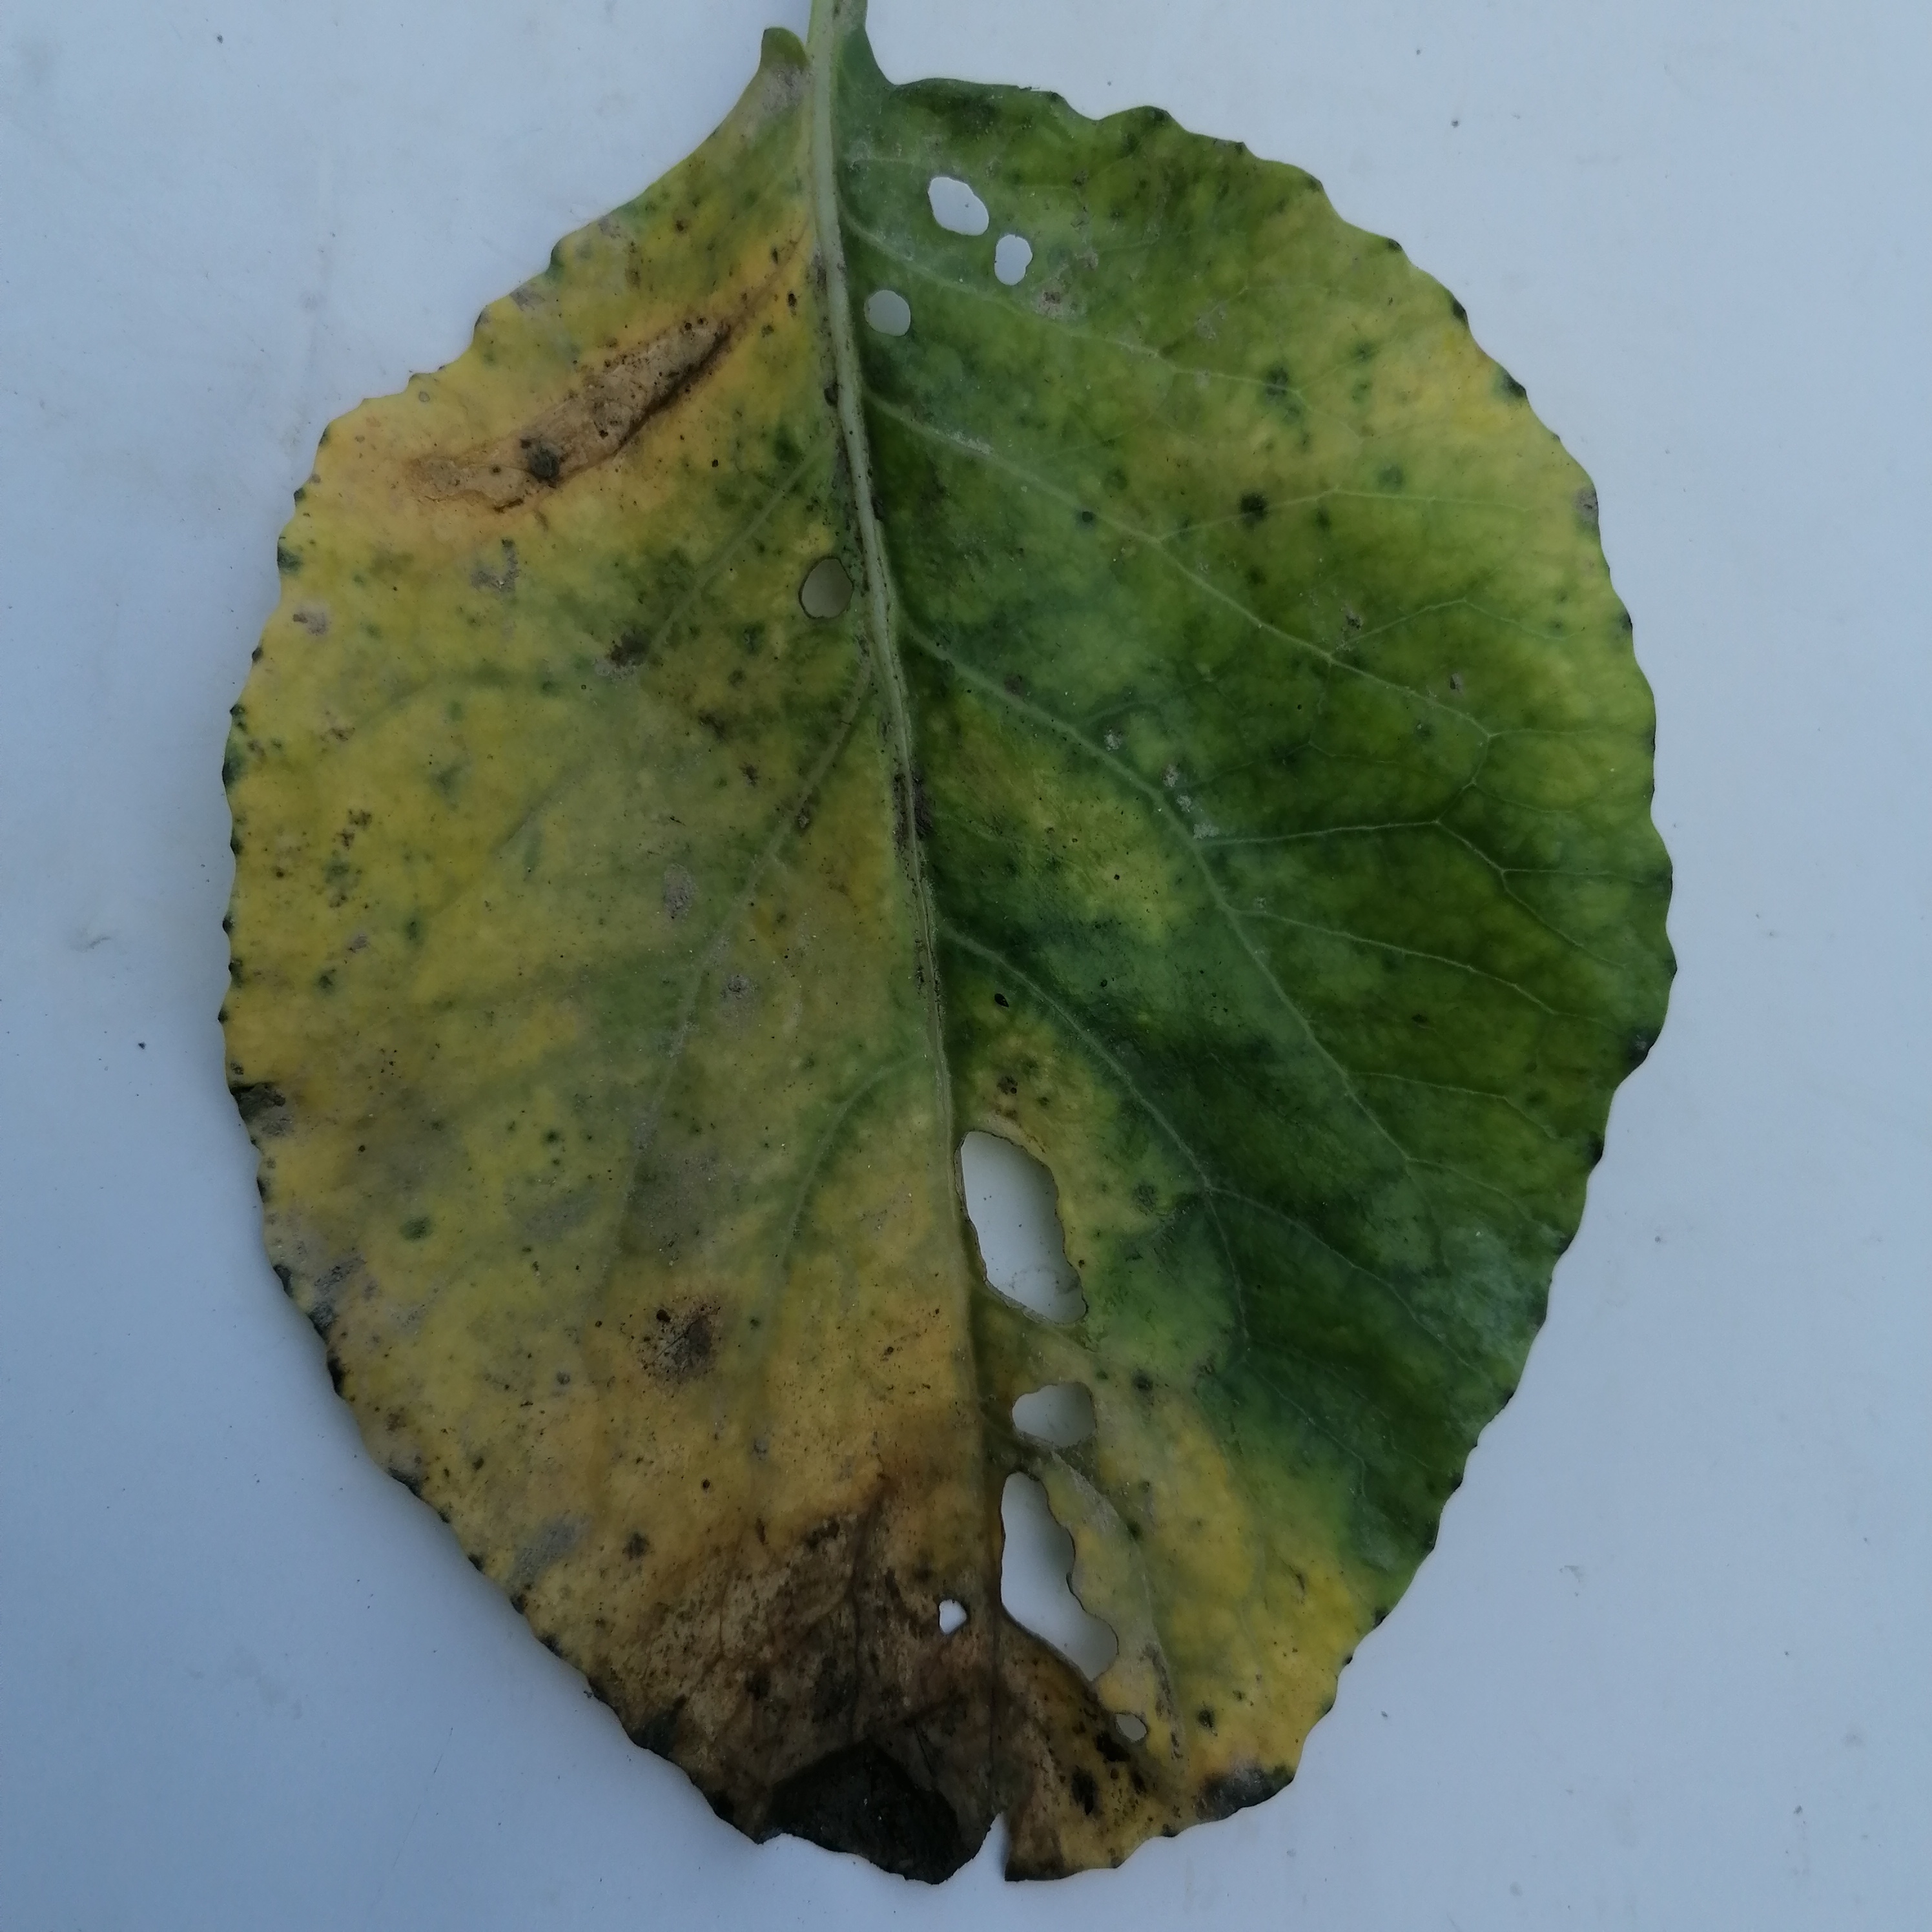
Label: Black Rot